Jack Higgins (Australian footballer)

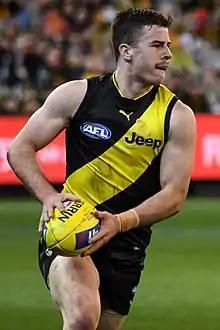
Higgins playing for Richmond in August 2018

Jack Higgins (born 19 March 1999) is a professional Australian rules footballer playing for the St Kilda Football Club in the Australian Football League (AFL). He previously played 43 games over three seasons at Richmond. As a junior, Higgins was named All-Australian at the 2017 AFL Under-18 Championships and won the Morrish Medal as the best player in the Victorian junior state league, the TAC Cup. He was drafted by Richmond with the last pick of the first round in the 2017 AFL national draft and made his debut for the club in Round 3 of the 2018 season. In his debut season, he earned the AFL Goal of the Year award and placed fourth in the league Rising Star award. Higgins missed a significant part of the 2019 season after undergoing surgery for a brain condition. In the 2020/21 off-season, he was traded to St Kilda in a multipiece deal that principally involved a second-round draft pick.